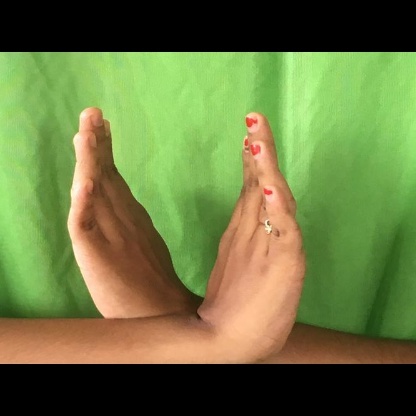
Mudra: Swastikam